Appendicitis

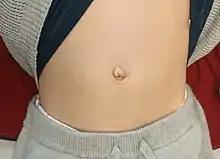
Laparoscopic-assisted transumbilical appendectomy scar on a pediatric patient. Anesthetic result one month after surgery.

The surgeon will explain how long the recovery process should take. Abdomen hair is usually removed to avoid complications that may appear regarding the incision.